William G. Conley

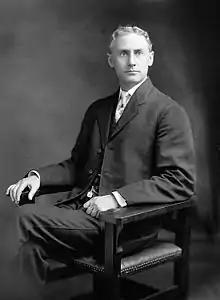

William Gustavus Conley (January 8, 1866October 21, 1940) was an American lawyer and politician who served as the Attorney General of West Virginia (1908–1913) and 18th governor of West Virginia as a Republican (1929 to 1933).